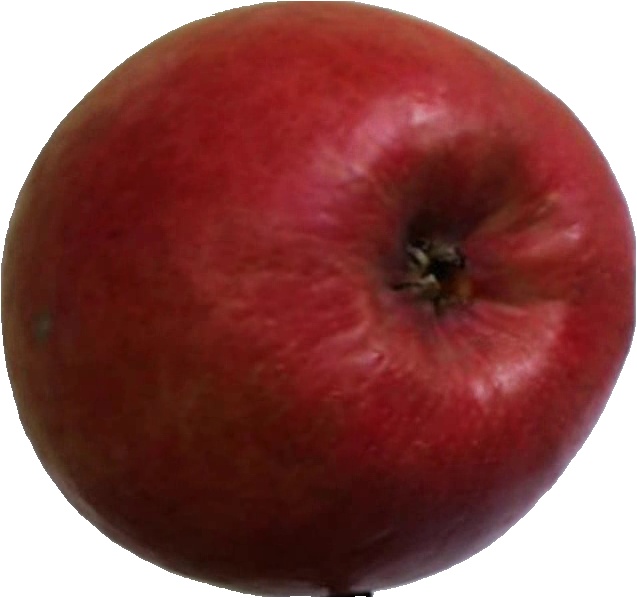
Label: apple_crimson_snow_1